Committee of Secretaries-General

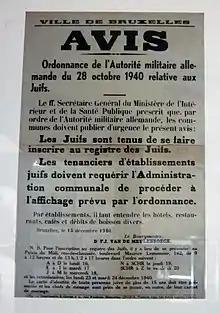
October 1940 poster detailing German anti-Jewish Laws in Belgium. The Secretary-General of the Interior and Public Health is named for decreeing the publication of the poster in government buildings, even though the committee refused to assist in the writing and enforcement of the laws.

Throughout 1940 the Secretaries-General continued to follow their "policy of lesser-evils", influenced by the Galopin doctrine, in the hope that the occupiers would respect the protocol established at the Hague Conventions of 1907.